Afforestation

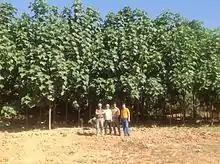
Fourth year of a genetically modified forest in Iran, planted by Aras GED through commercial afforestation

As of 2023 the total forest and tree cover in India was 22%. The forests of India are grouped into 5 major categories and 16 types based on biophysical criteria. 38% of the forest is categorized as subtropical dry deciduous and 30% as tropical moist deciduous and other smaller groups.